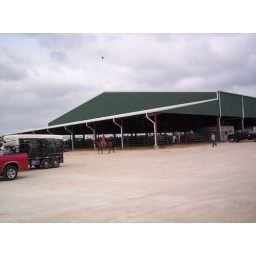
Outside a rodeo arena in Gonzales Texas. It's across from the horse barn where we had our Kelley reunion.